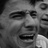
Emotion: sad